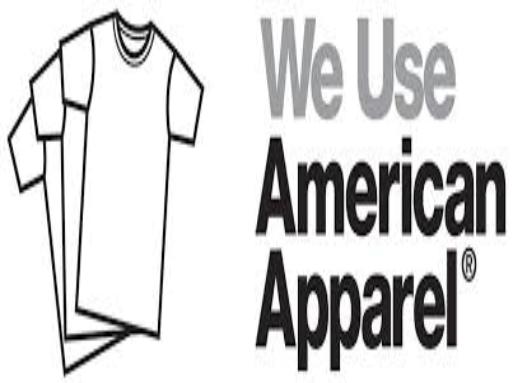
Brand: American Apparel
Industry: Clothes